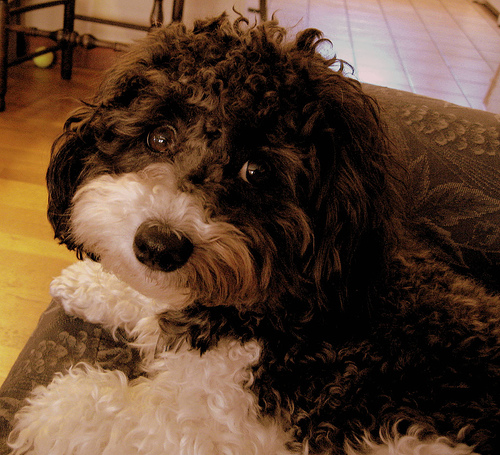
Animal: dog
Breed: havanese